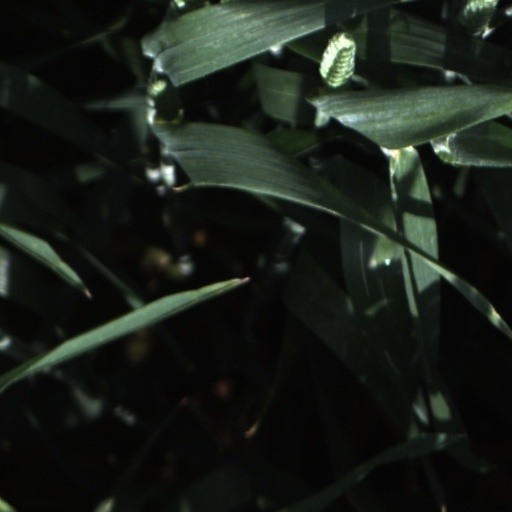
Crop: wheat